Challenge of the Superfriends

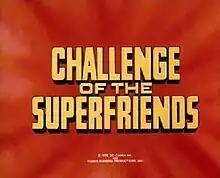
Title card

Challenge of the Superfriends is an American animated television series about a team of superheroes which ran from September 9 to December 23, 1978, on ABC. The complete series (16 episodes) was produced by Hanna-Barbera Productions and is based on the Justice League and associated comic book characters published by DC Comics and created by Julius Schwartz, Gardner Fox and Mike Sekowsky. It was the third series of "Super Friends" cartoons, following the original "Super Friends" in 1973 and "The All-New Super Friends Hour" in 1977.